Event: Nepal Earthquake
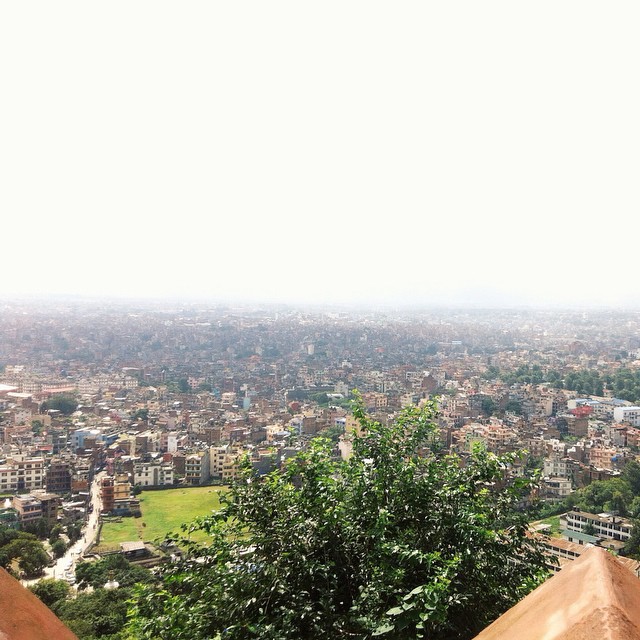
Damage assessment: no_damage